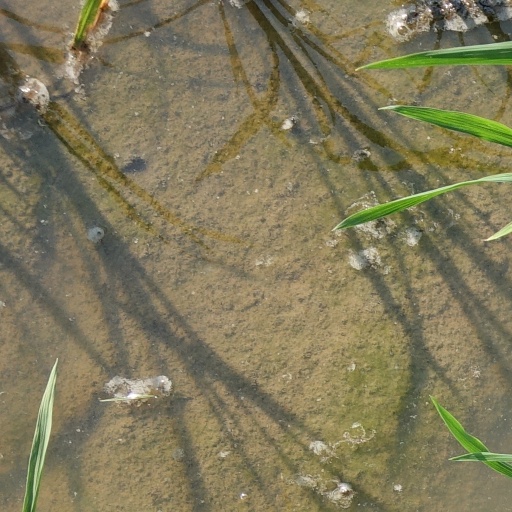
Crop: rice